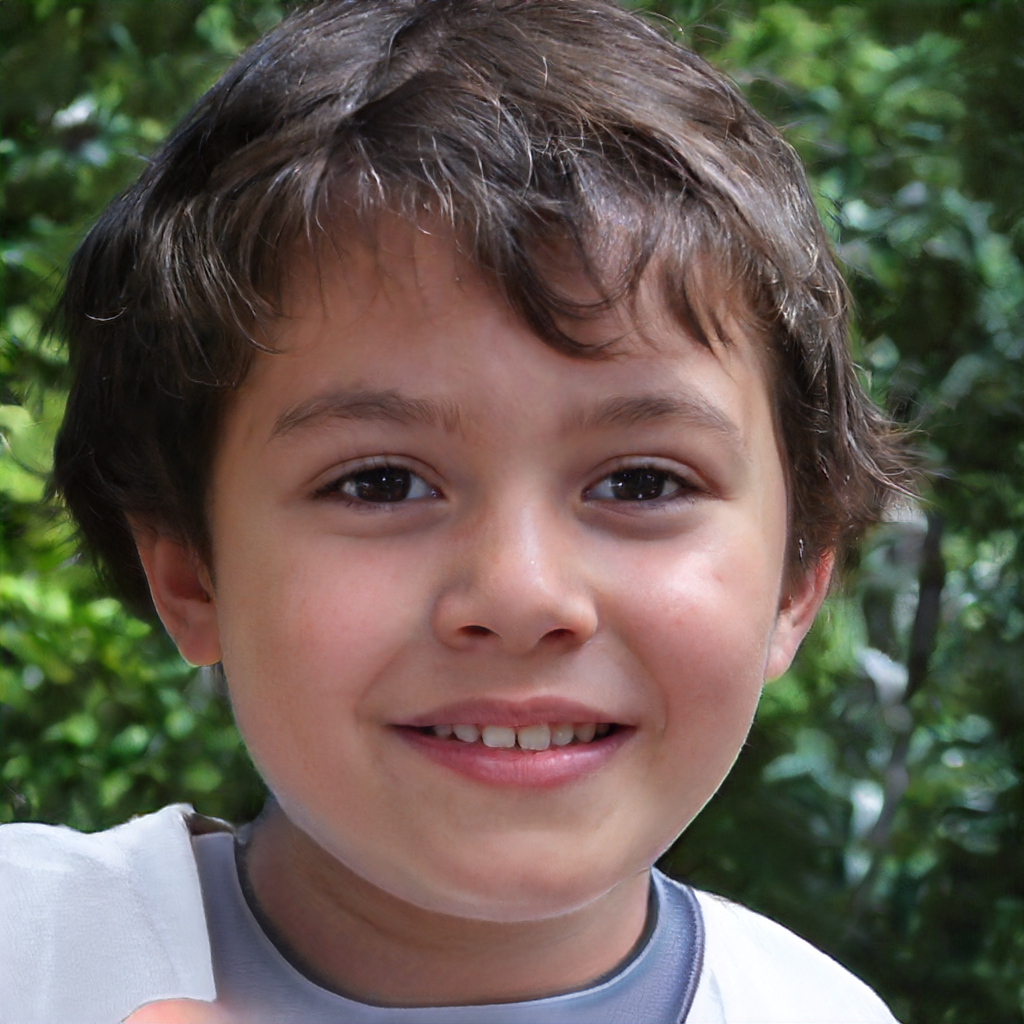
Gender: Male